Prelude to the Iraq War

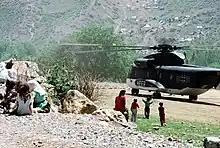
Kurdish refugee children run toward a CH-53G helicopter of the German Army during Operation Provide Comfort

On 6 August 1990, four days after the Iraqi invasion of Kuwait, the United Nations Security Council (UNSC) placed a comprehensive embargo on Iraq. Security Council Resolution 661 banned all trade and financial resources with both Iraq and occupied Kuwait except for medicine and "in humanitarian circumstances" foodstuffs, the import of which was tightly regulated. Sanctions barred Iraq from selling its oil onto the global market, import military technology. A Multinational Interception Force was organized and led by the U.S. to intercept, inspect and possibly impound vessels, cargoes and crews suspected of carrying freight to or from Iraq. Following the Gulf War, Resolution 687 amended the embargo to include eliminating weapons of mass destruction and extended-range ballistic missiles, prohibiting any support for terrorism, and forcing Iraq to pay war reparations to Kuwait and all foreign debt. The resolution established the United Nations Special Commission to oversee and monitor Iraq's disarmament. Sanctions would only be lifted if Iraq disarmed. The powers given to UNSCOM inspectors in Iraq were: "unrestricted freedom of movement without advance notice in Iraq"; the "right to unimpeded access to any site or facility for the purpose of the on-site inspection...whether such site or facility be above or below ground"; "the right to request, receive, examine, and copy any record data, or information...relevant to" UNSCOM's activities; and the "right to take and analyze samples of any kind as well as to remove and export samples for off-site analysis".